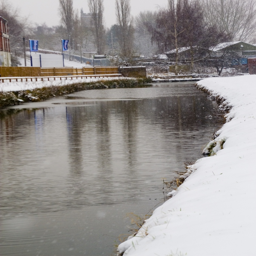
another view from the canal